Frederick Albert Tilston

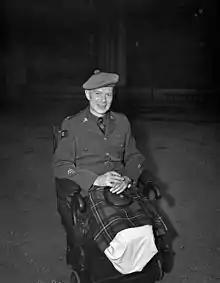
Major Frederick A. Tilston, Essex Scottish Regiment, at an investiture during which he received the Victoria Cross, Buckingham Palace, London, England, 22 June 1945

Frederick Albert Tilston VC (June 11, 1906 – September 23, 1992) was a Canadian recipient of the Victoria Cross, the highest and most prestigious award for gallantry in the face of the enemy that can be awarded to British and Commonwealth forces.